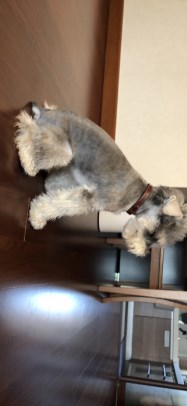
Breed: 2342-n000102-miniature_schnauzer